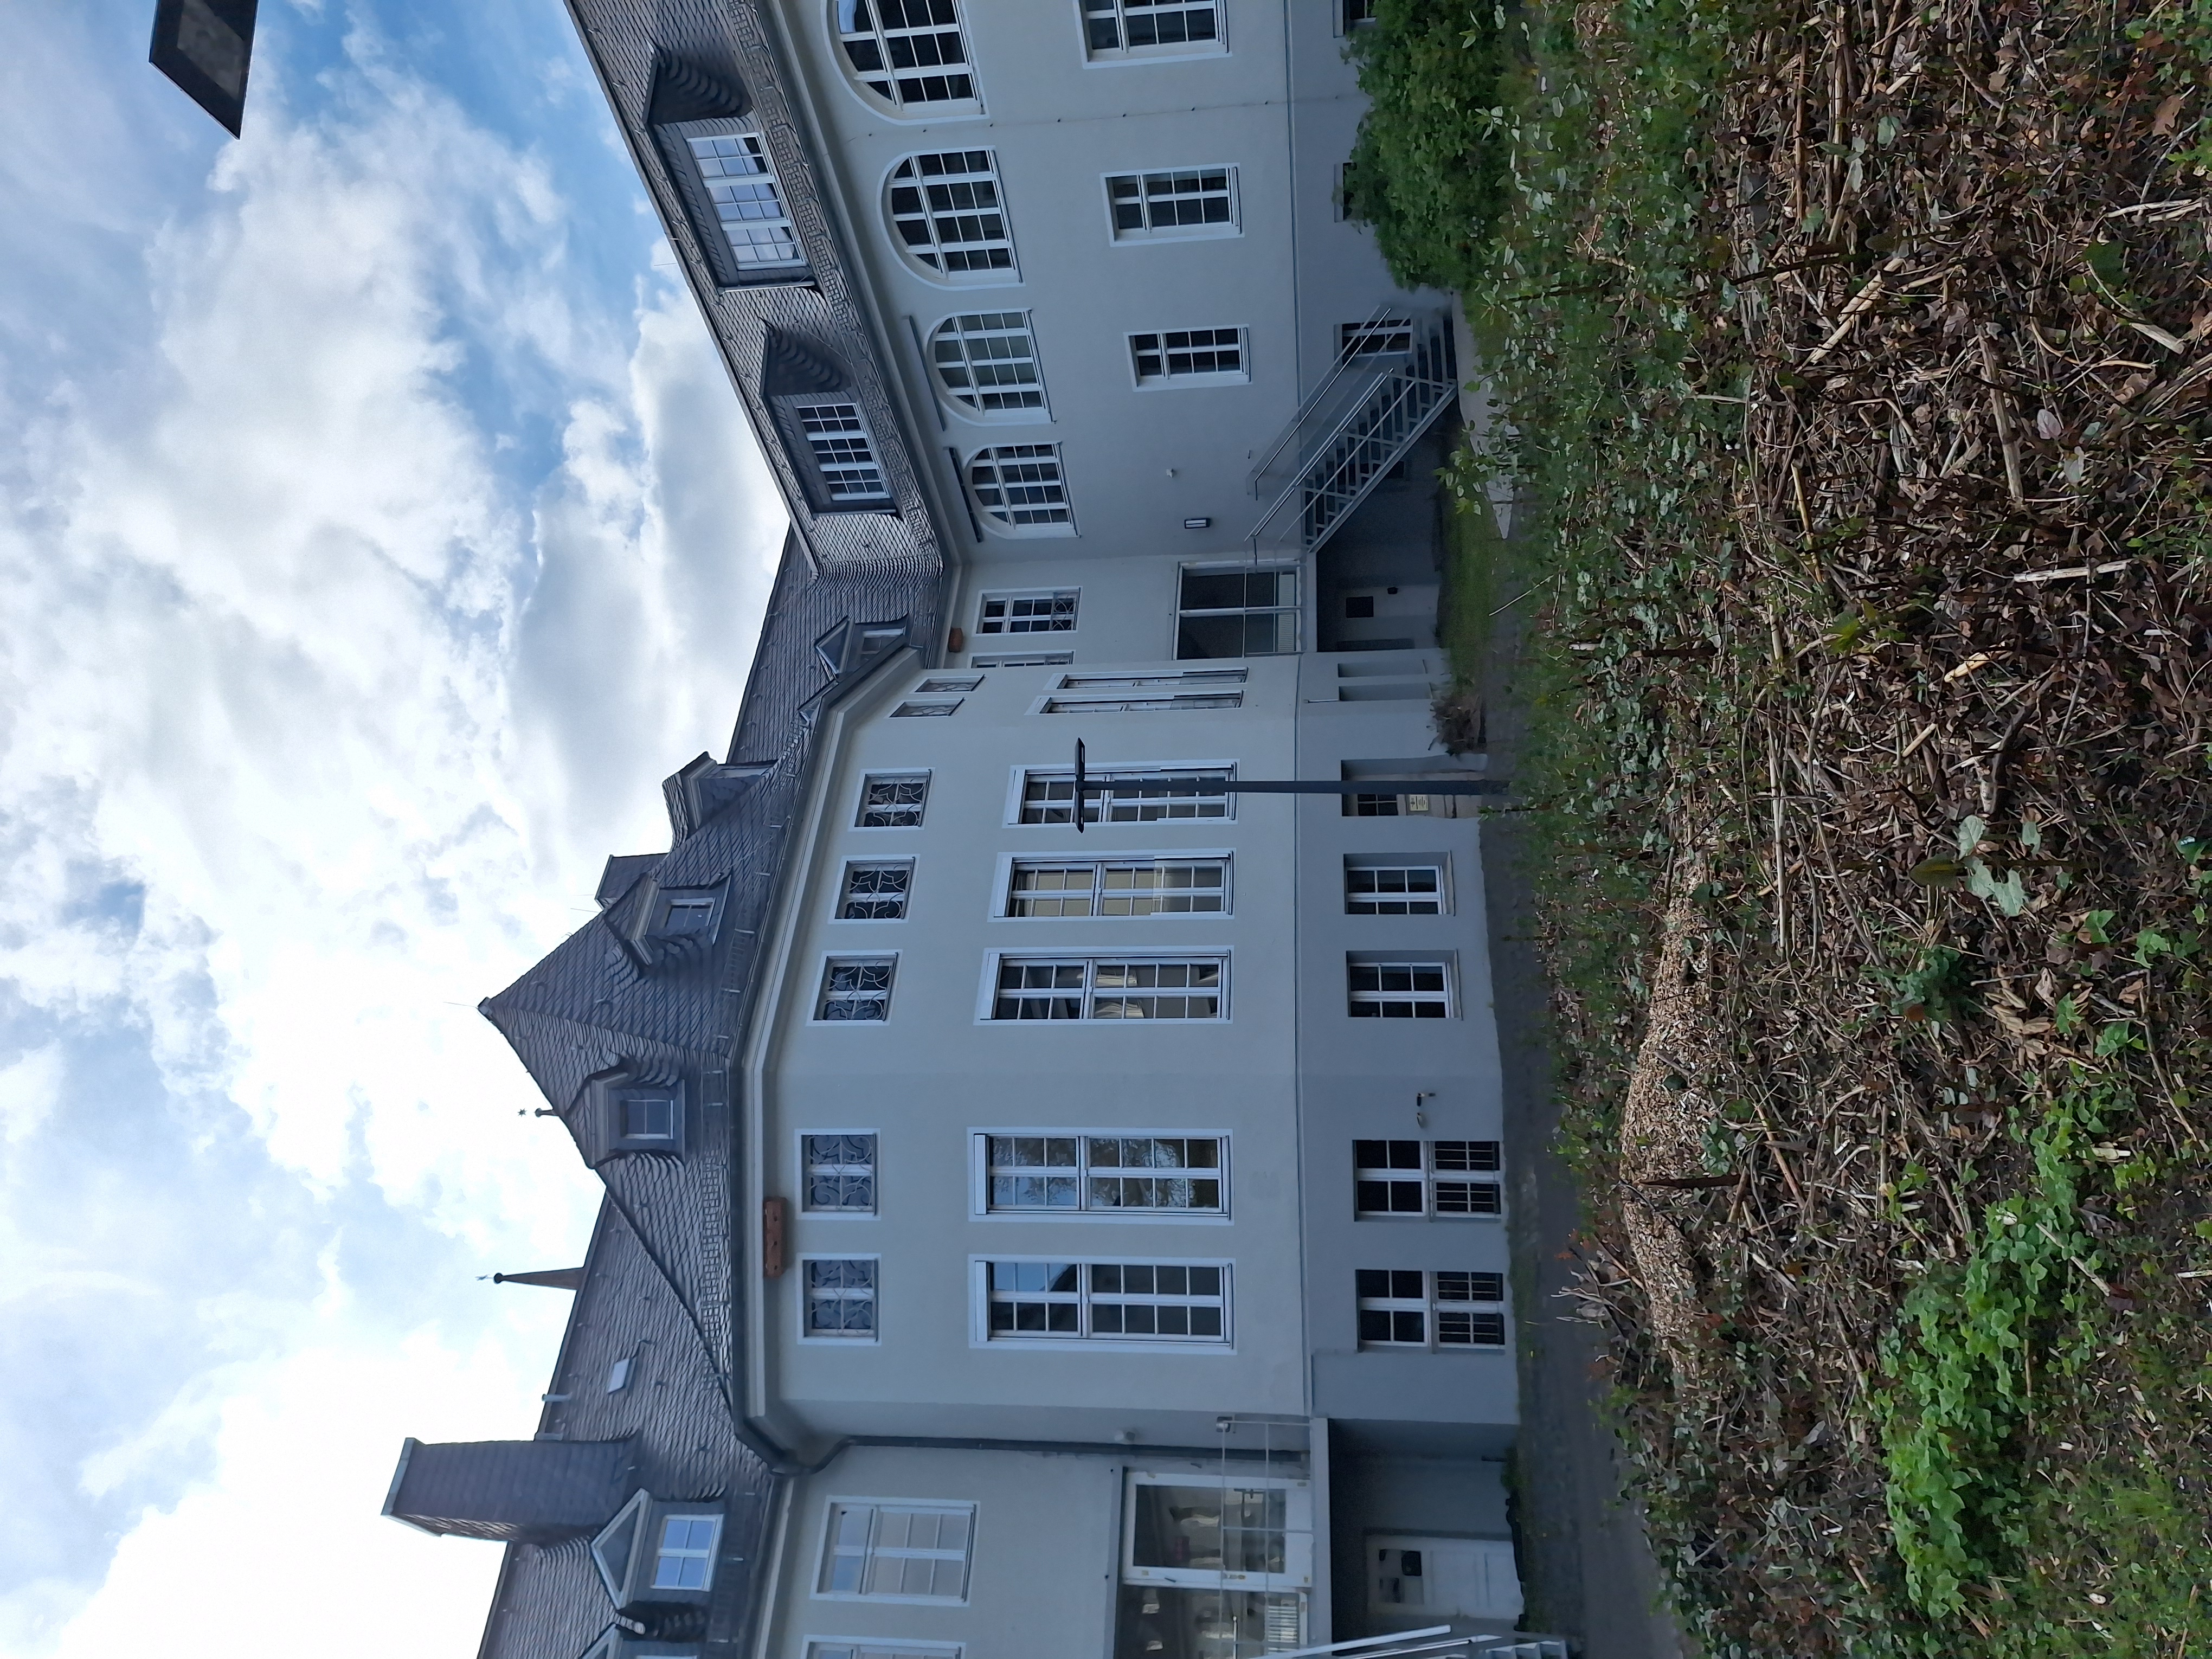
Building: Deutschhausstraße 12